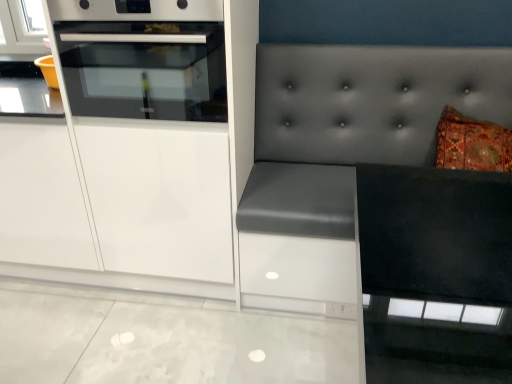
Question: Locate the cabinetry lying behind the white glossy oven at upper left. Please provide its 2D coordinates.
Answer: [(0.266, 0.388)]